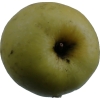
Label: Apple 13